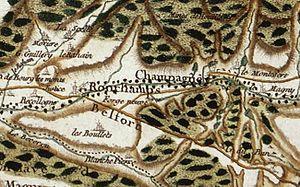
Ronchamp et Champagney sur la carte de Cassini.
Ronchamp est une commune française située dans le département de la Haute-Saône en région Bourgogne-Franche-Comté. Elle est le siège de la communauté de communes Rahin et Chérimont.
La colline de Bourlémont est un sommet du massif des Vosges culminant à 474 mètres d'altitude, situé au-dessus de la commune de Ronchamp dans la vallée du Rahin en Haute-Saône et région Bourgogne-Franche-Comté.
Champagney est une commune française située dans le département de la Haute-Saône, en région Bourgogne-Franche-Comté. Elle fait partie de la communauté de communes Rahin et Chérimont.